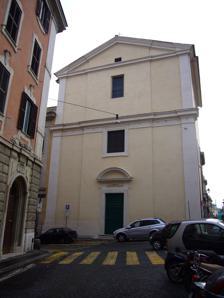
Building: San Bernardino in Panisperna
Country: Italy
Year built: 1625
Church in Rome, Italy San Bernardino a Panisperna San Bernardino a Panisperna Click on the map for a fullscreen view 41°53′45″N 12°29′21″E / 41.89583°N 12.48917°E / 41.89583; 12.48917 Location Via Panisperna, Monti , Rome Country Italy Denomination Roman Catholic Tradition Roman Rite History Consecrated 1625 Architecture Architectural type Church San Bernardino in Panisperna or Panispermia or San Bernardino ai Monti or San Bernardino da Siena ai Monti is a small Roman Catholic church in Rome. It is found across from the church of Sant'Agata dei Goti on via Panisperna in the Rione Monti . The church was built on the ruins of the monastery of Santa Veneranda. The church was consecrated in 1625. The Baroque interior is elliptical in shape, and the cupola was frescoed by Bernardino Gagliardi with a Glory of San Bernardino and other Franciscan Saints . Over the door to the sacristy is a canvas by Giovanni Baglione depicting Saints Francis, Clare, and Agatha . Since 2003, the church has ministered to a Chinese catholic community in Rome. Sources M. Armellini, Le chiese di Roma dal secolo IV al XIX, Roma 1891, p. 203 Roma nell’anno MDCCCXXXVIII descritta da Antonio Nibby, Parte prima Moderna, Roma 1839, pp. 129–130 C. Rendina, Le Chiese di Roma, Newton & Compton Editori, Roma 2000, p. 47 ISBN 978-88-541-1833-1 Authority control databases : National Germany